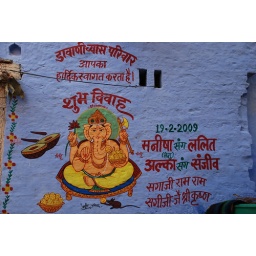
Many houses in Jaisalmer have a hand painted Ganesha at the front door